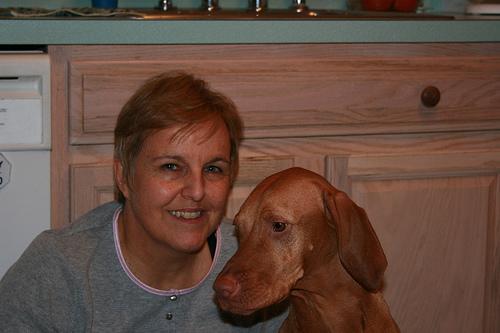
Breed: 210-n000048-vizsla